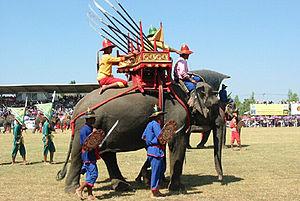
Les jours fériés en Thaïlande sont réglementés par le gouvernement et la plupart sont observés par les secteurs public et privé. Il y a habituellement seize jours fériés par an, mais un plus grand nombre peut être déclaré par l’état.